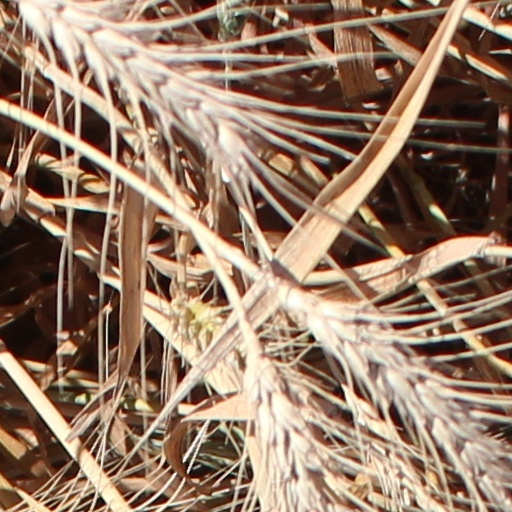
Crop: wheat